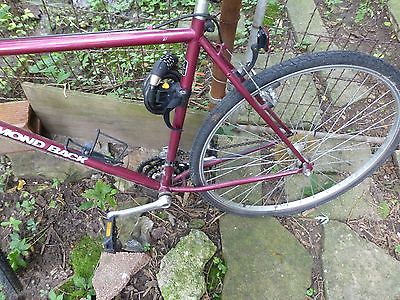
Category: bicycle